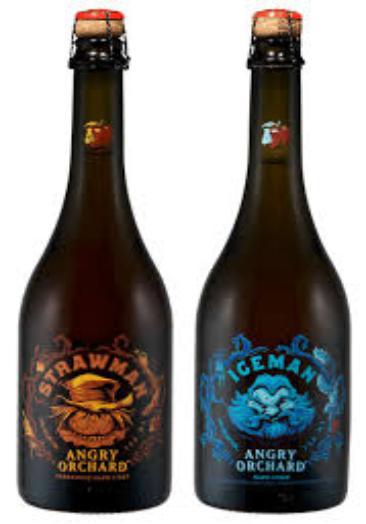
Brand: Angry Orchard
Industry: Food